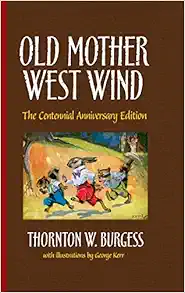
Old Mother West Wind: The Centennial Anniversary Edition (Dover Children's Classics)
Category: Books
From the Back Cover It's been a century since readers first ventured into the Green Forest to encounter Reddy Fox, Grandfather Frog, Jimmy Skunk, and other winsome characters. This special edition commemorates the 100th anniversary of Thornton W. Burgess's first published work, Old Mother West Wind, and its 1911 follow-up, Mother West Wind's Children. Replete with the original illustrations, these gentle stories offer children enduring lessons about ecology and respect for wildlife.Dover (2011) unabridged republication of the editions published by Little, Brown, and Company, Boston, 1910 and 1911. See every Dover book in print at www.doverpublications.com About the Author Author and conservationist Thornton W. Burgess (1874–1965) wrote thousands of animal stories for children, starting with the 1910 publication of Old Mother West Wind. Burgess's tales convey his fascination with wildlife and his concern for nature, teaching gentle lessons about ecology and respect for the environment.
Features: It's been a century since readers first ventured into the Green Forest to encounter Reddy Fox, Grandfather Frog, Jimmy Skunk, and other winsome characters. This special edition commemorates the 100th anniversary of Thornton W. Burgess's first published work, | Old Mother West | Wind, | and its 1911 follow-up, | Mother West Wind's Children. | Replete with the original illustrations, these gentle stories offer | children enduring lessons about ecology and respect for wildlife.